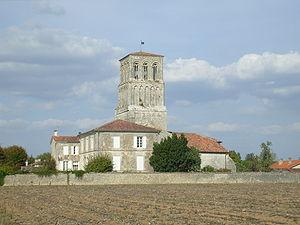
L'entrée du village de Thézac